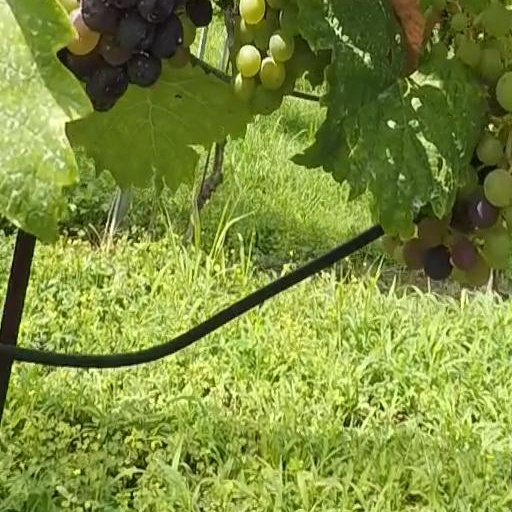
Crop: grape